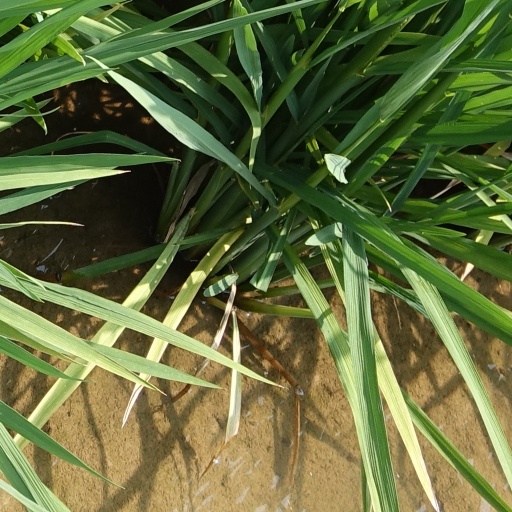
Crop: rice